Korb

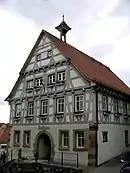
Korb Württemberg Town hall

During the Thirty Years' War the city suffered severe population losses. A few families were able to escape through temporary escape, including the Singer family.